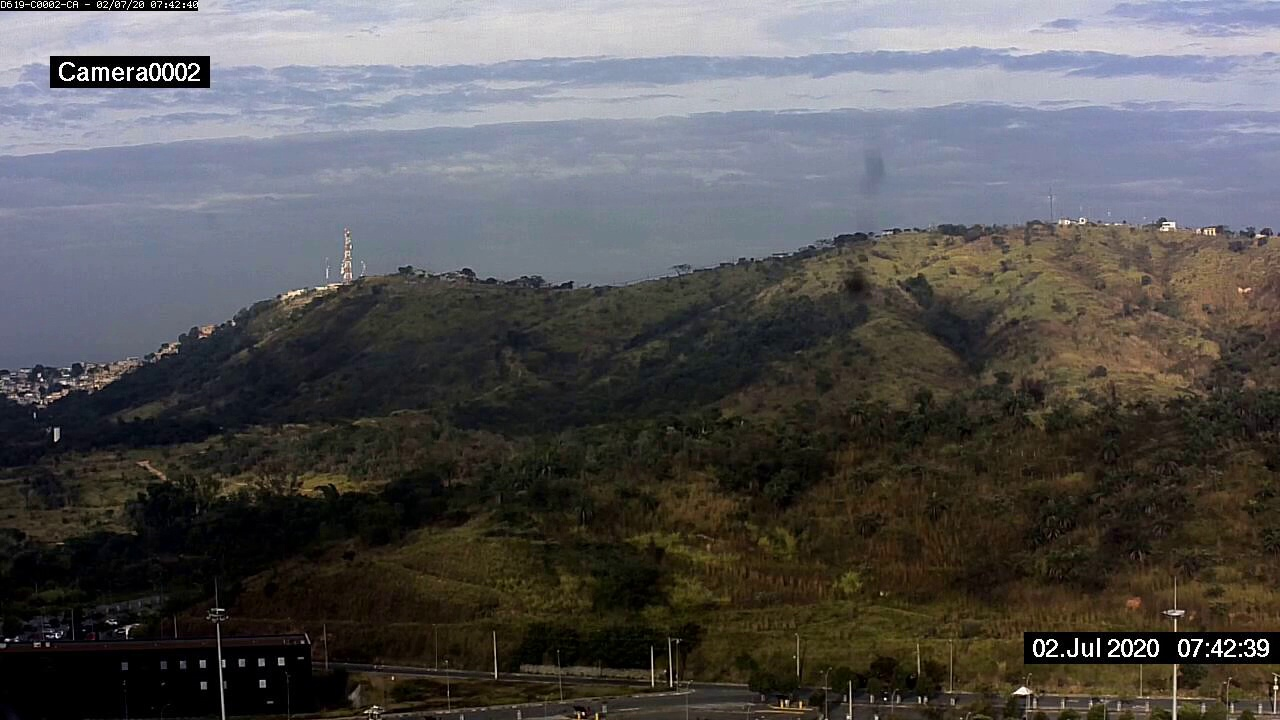
Fire: no
Smoke: no